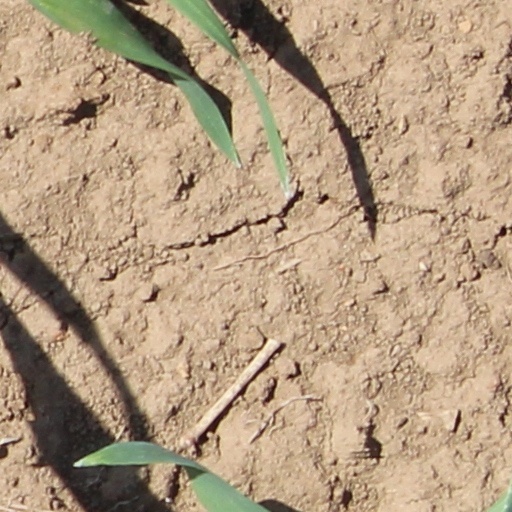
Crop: wheat